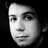
Emotion: neutral